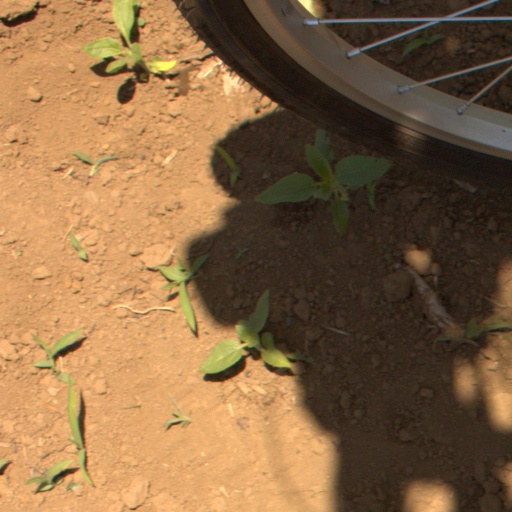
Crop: Jerusalem artichoke